Łukasz Bodnar

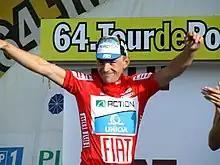
Bodnar at the 2007 Tour de Pologne

Łukasz Bodnar (born 10 May 1982) is a Polish former road bicycle racer, who competed professionally between 2003 and 2016 for the , , , and teams. He is the brother of fellow racing cyclist Maciej Bodnar.